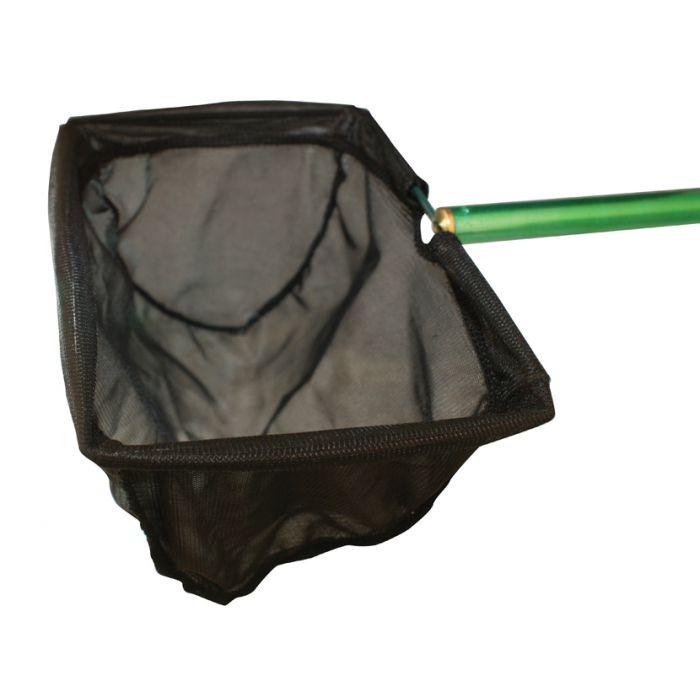
Pond Maintenance PB1472 8″ x 6″ Fish Net with 18″ Handle
• 8" x 6" net with 18" handle PB1472 - Fish Net Debris Nets are constructed using a more coarse mesh netting to withstand debris and leaf removal.
Brand: Blue Thumb
Category: Animals & Pet Supplies > Pet Supplies > Fish & Aquatic Supplies > Aquarium Fish Nets